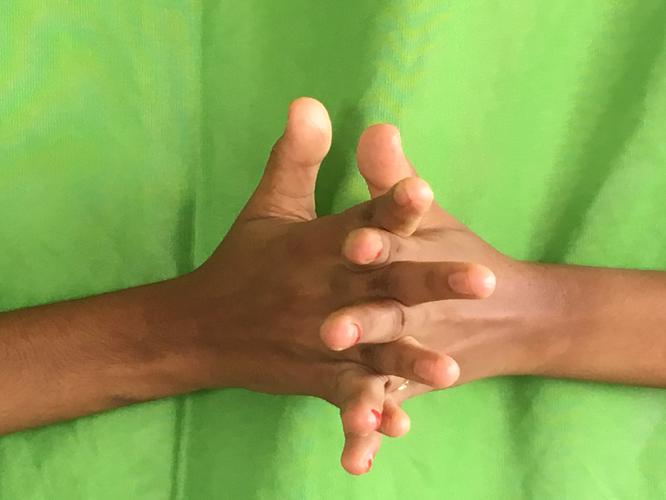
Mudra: Karkatta
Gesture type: double_hand